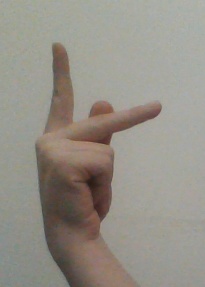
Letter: dha